Taoyaomen Bridge

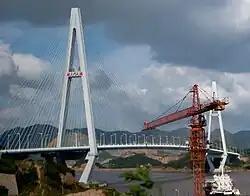

The Taoyaomen Bridge (Traditional Chinese: 桃夭門大橋, Simplified Chinese: 桃夭门大桥, Pinyin: táo yāo mén dà qiáo), is a cable-stayed bridge located in Zhoushan, Zhejiang Province of the PRC, that crosses the Taoyaomen Channel (Simplified Chinese: 桃夭门水道), linking Fuchi Island (Simplified Chinese: 富翅岛) and Cezi Island (Simplified Chinese: 册子岛). It is the third bridge of the Zhoushan Islands-Linking megaproject (see: Zhoushan Trans-oceanic Bridges).